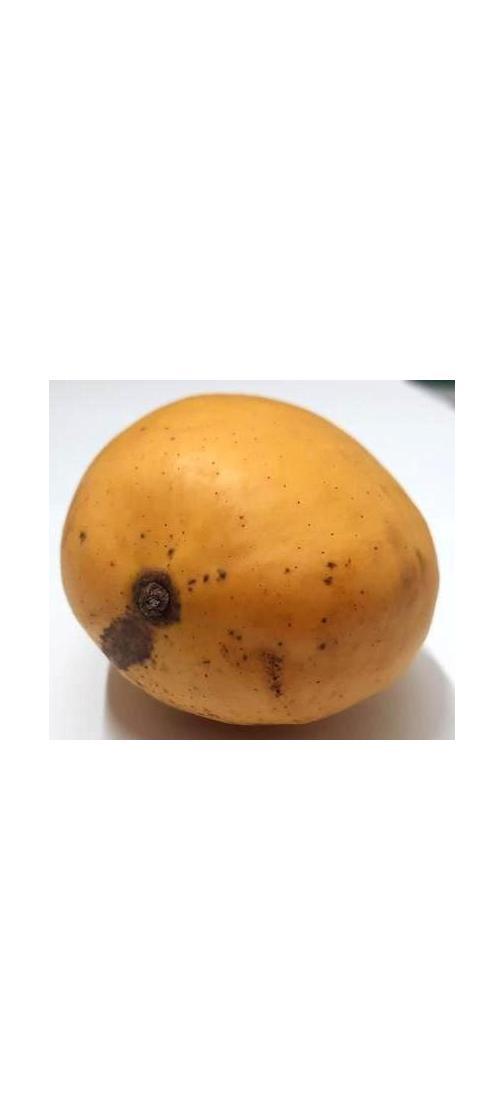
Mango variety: Katimon